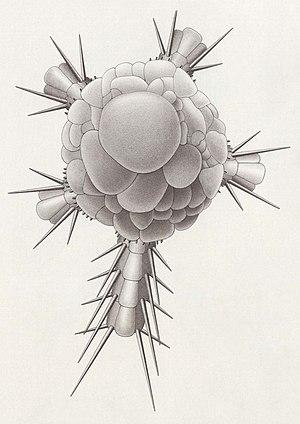
Ophiocten est un genre d'ophiures antarctiques de la famille des Ophiuridae.